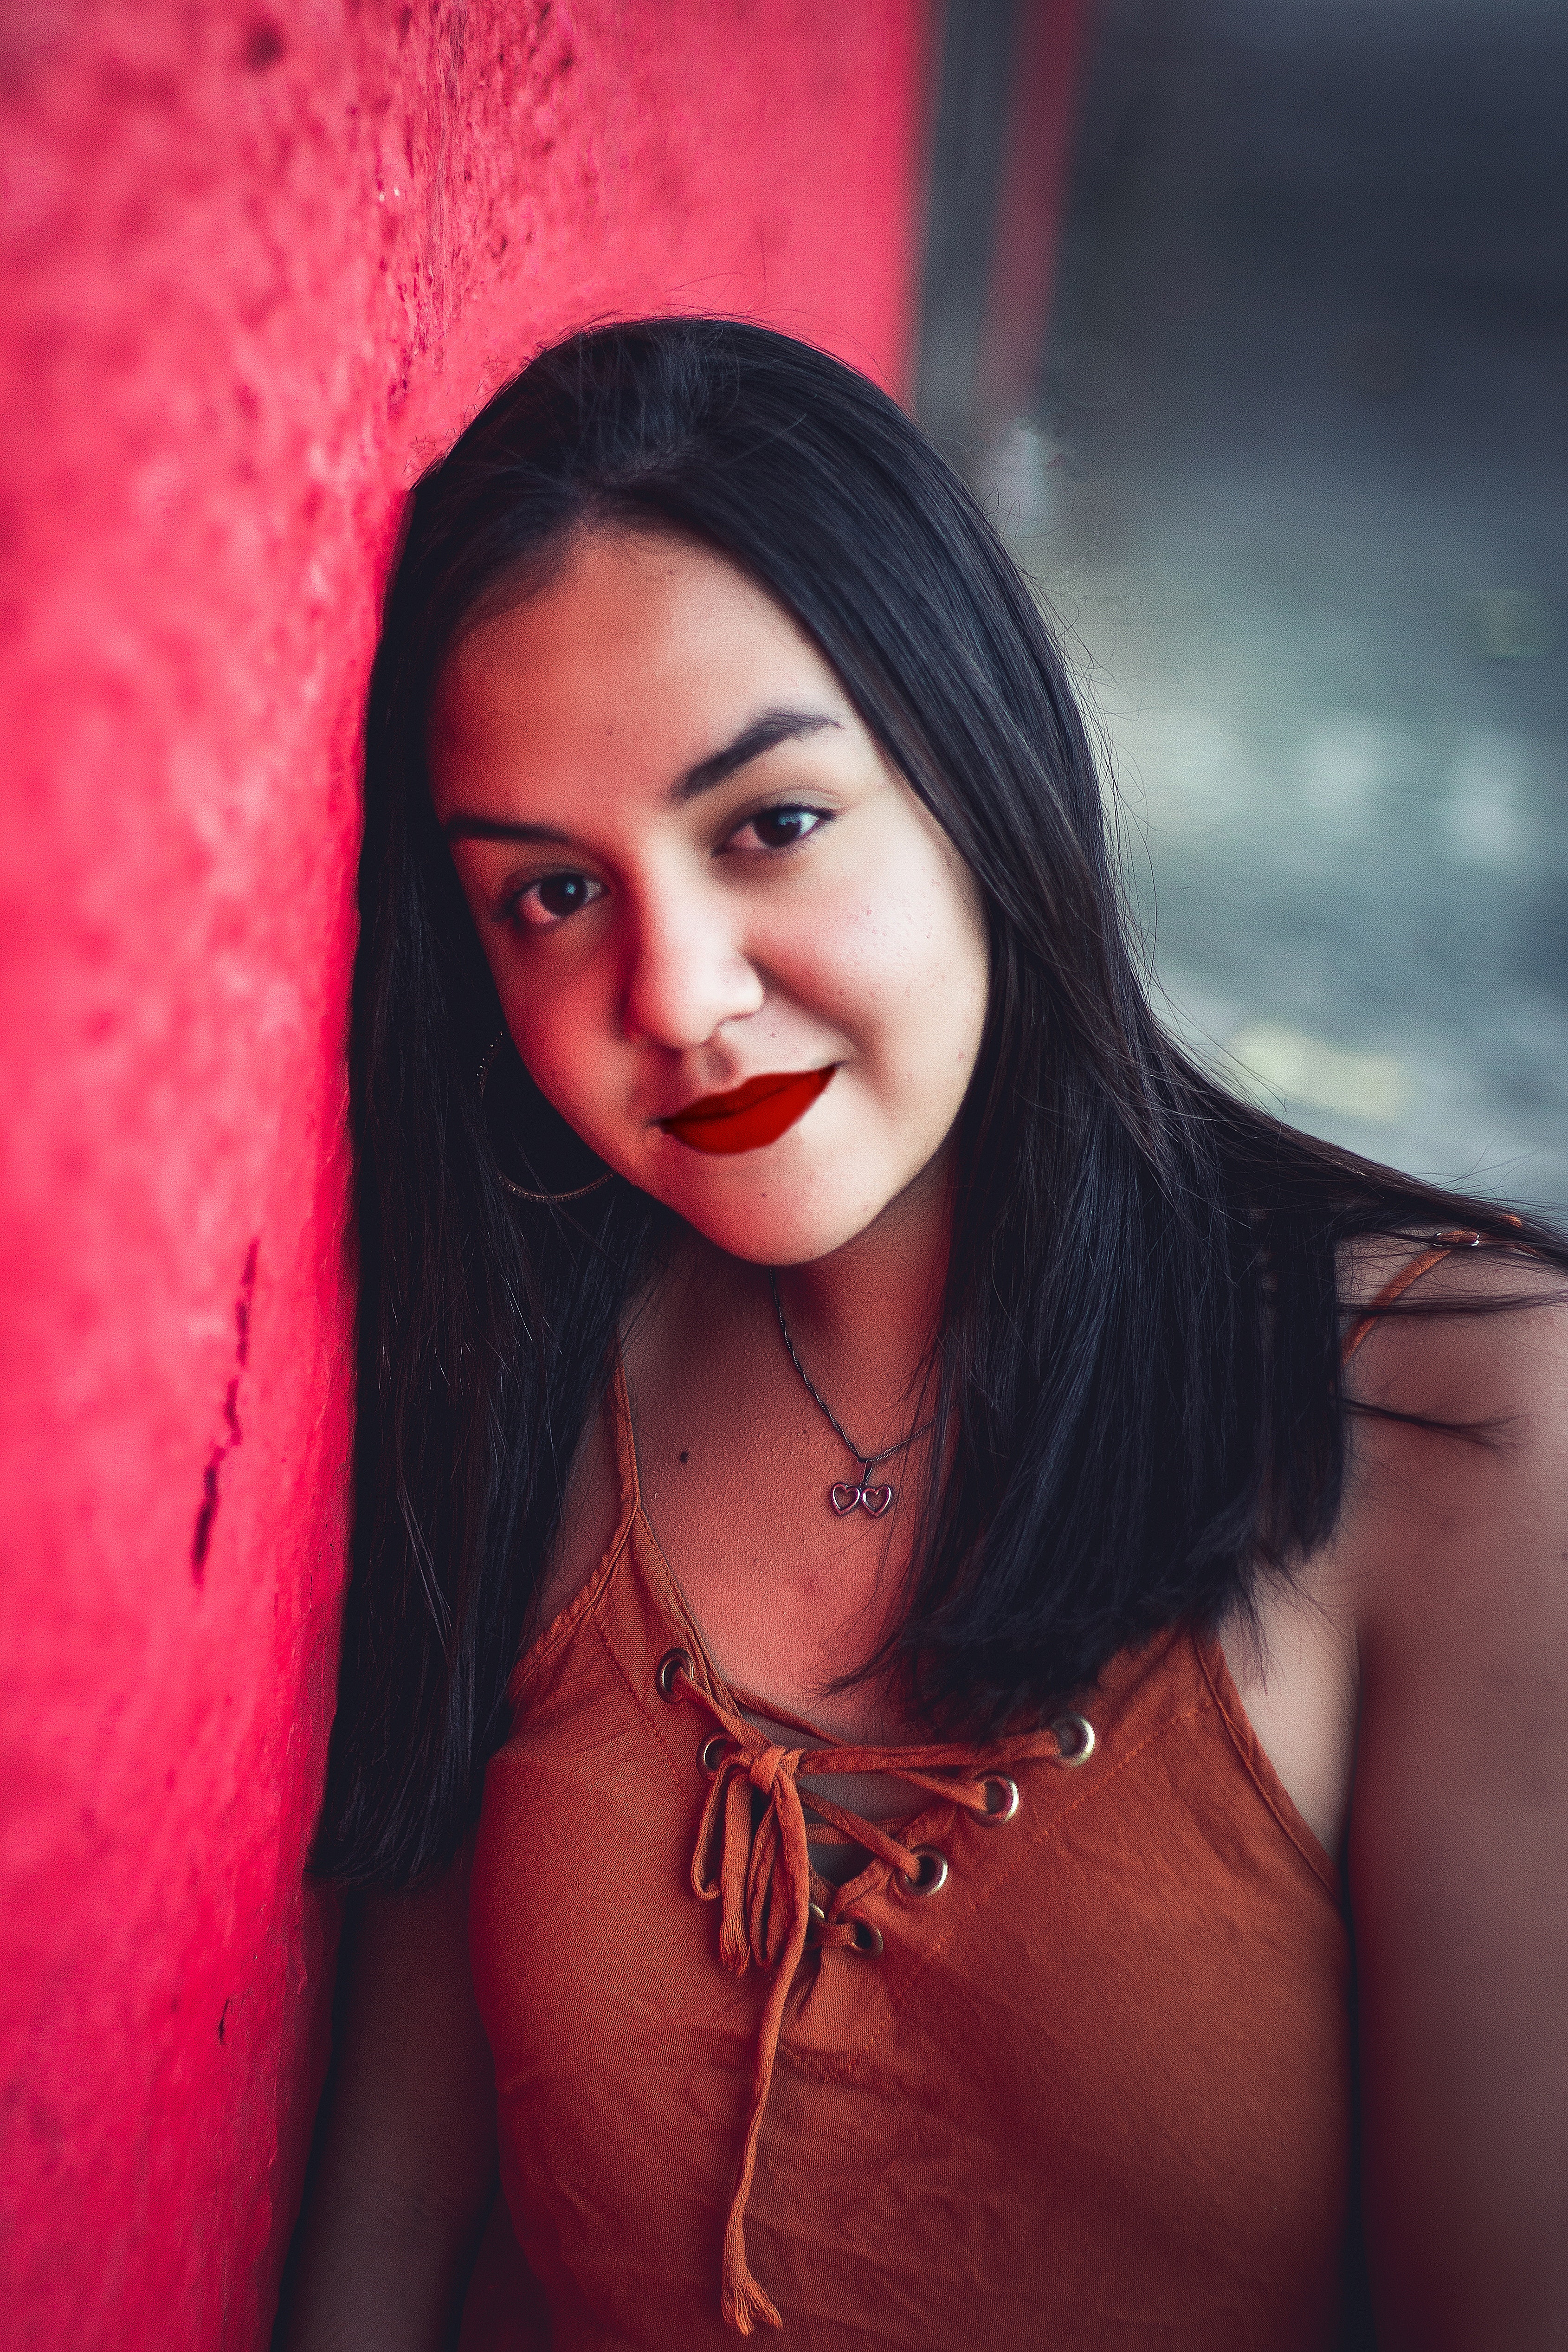
hair, red, face, lip, beauty, lady, skin, pink, black hair, long hair, smile, eye, photo shoot, photography, portrait, model, flash photography, brown hair, portrait photography